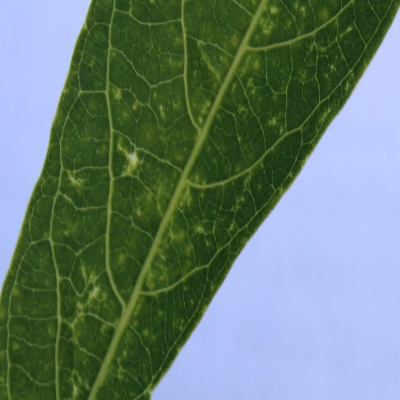
Crop: Cassava
Condition: green mite